Gavro Vuković

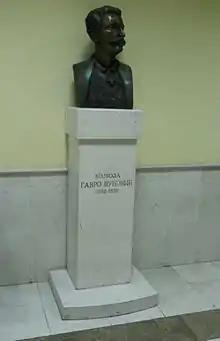
Bust of Gavro Vuković at the Faculty of Political Sciences in Podgorica

Gavro Vuković (1852, Lijeva Rijeka, Principality of Montenegro – 29 July 1928, Berane, Kingdom of SCS) also known as Vojvoda Gavro was a jurist, senator of the Principality of Montenegro, a military commander, Yugoslav politician and writer.